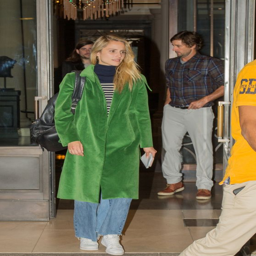
actor in a - outside